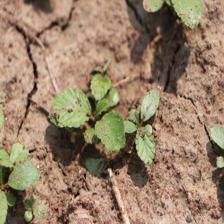
Label: BroadLeafWeed